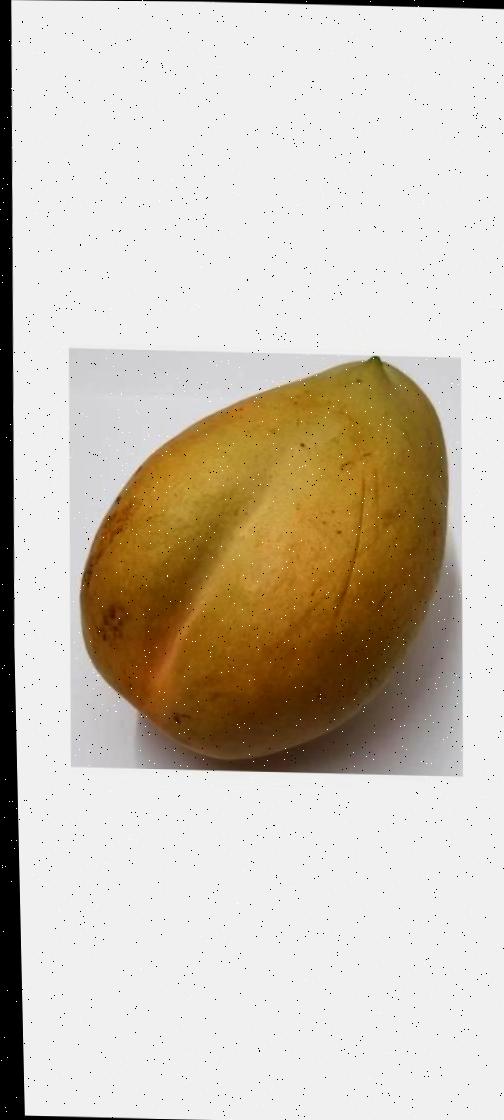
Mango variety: Bari-11